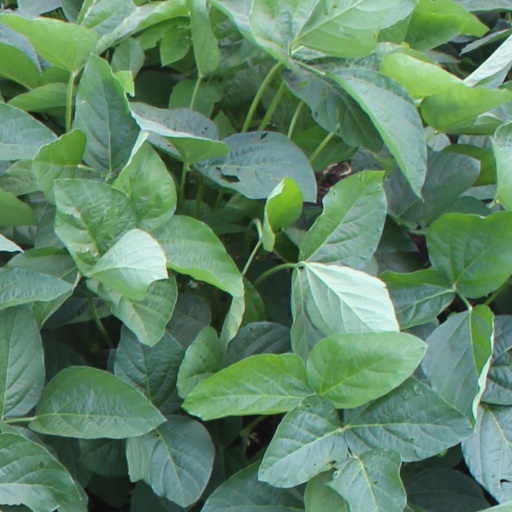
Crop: soybean